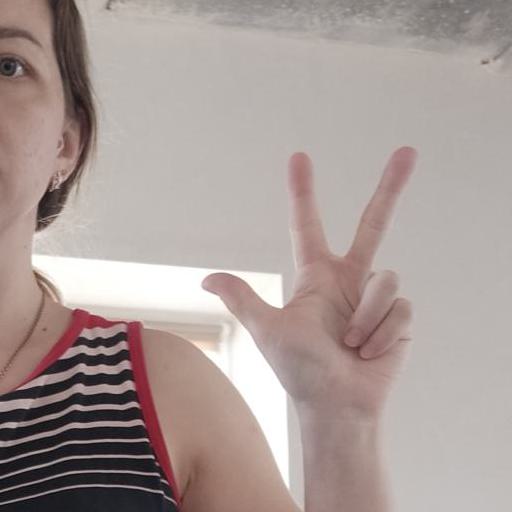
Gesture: three2